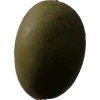
Label: nut